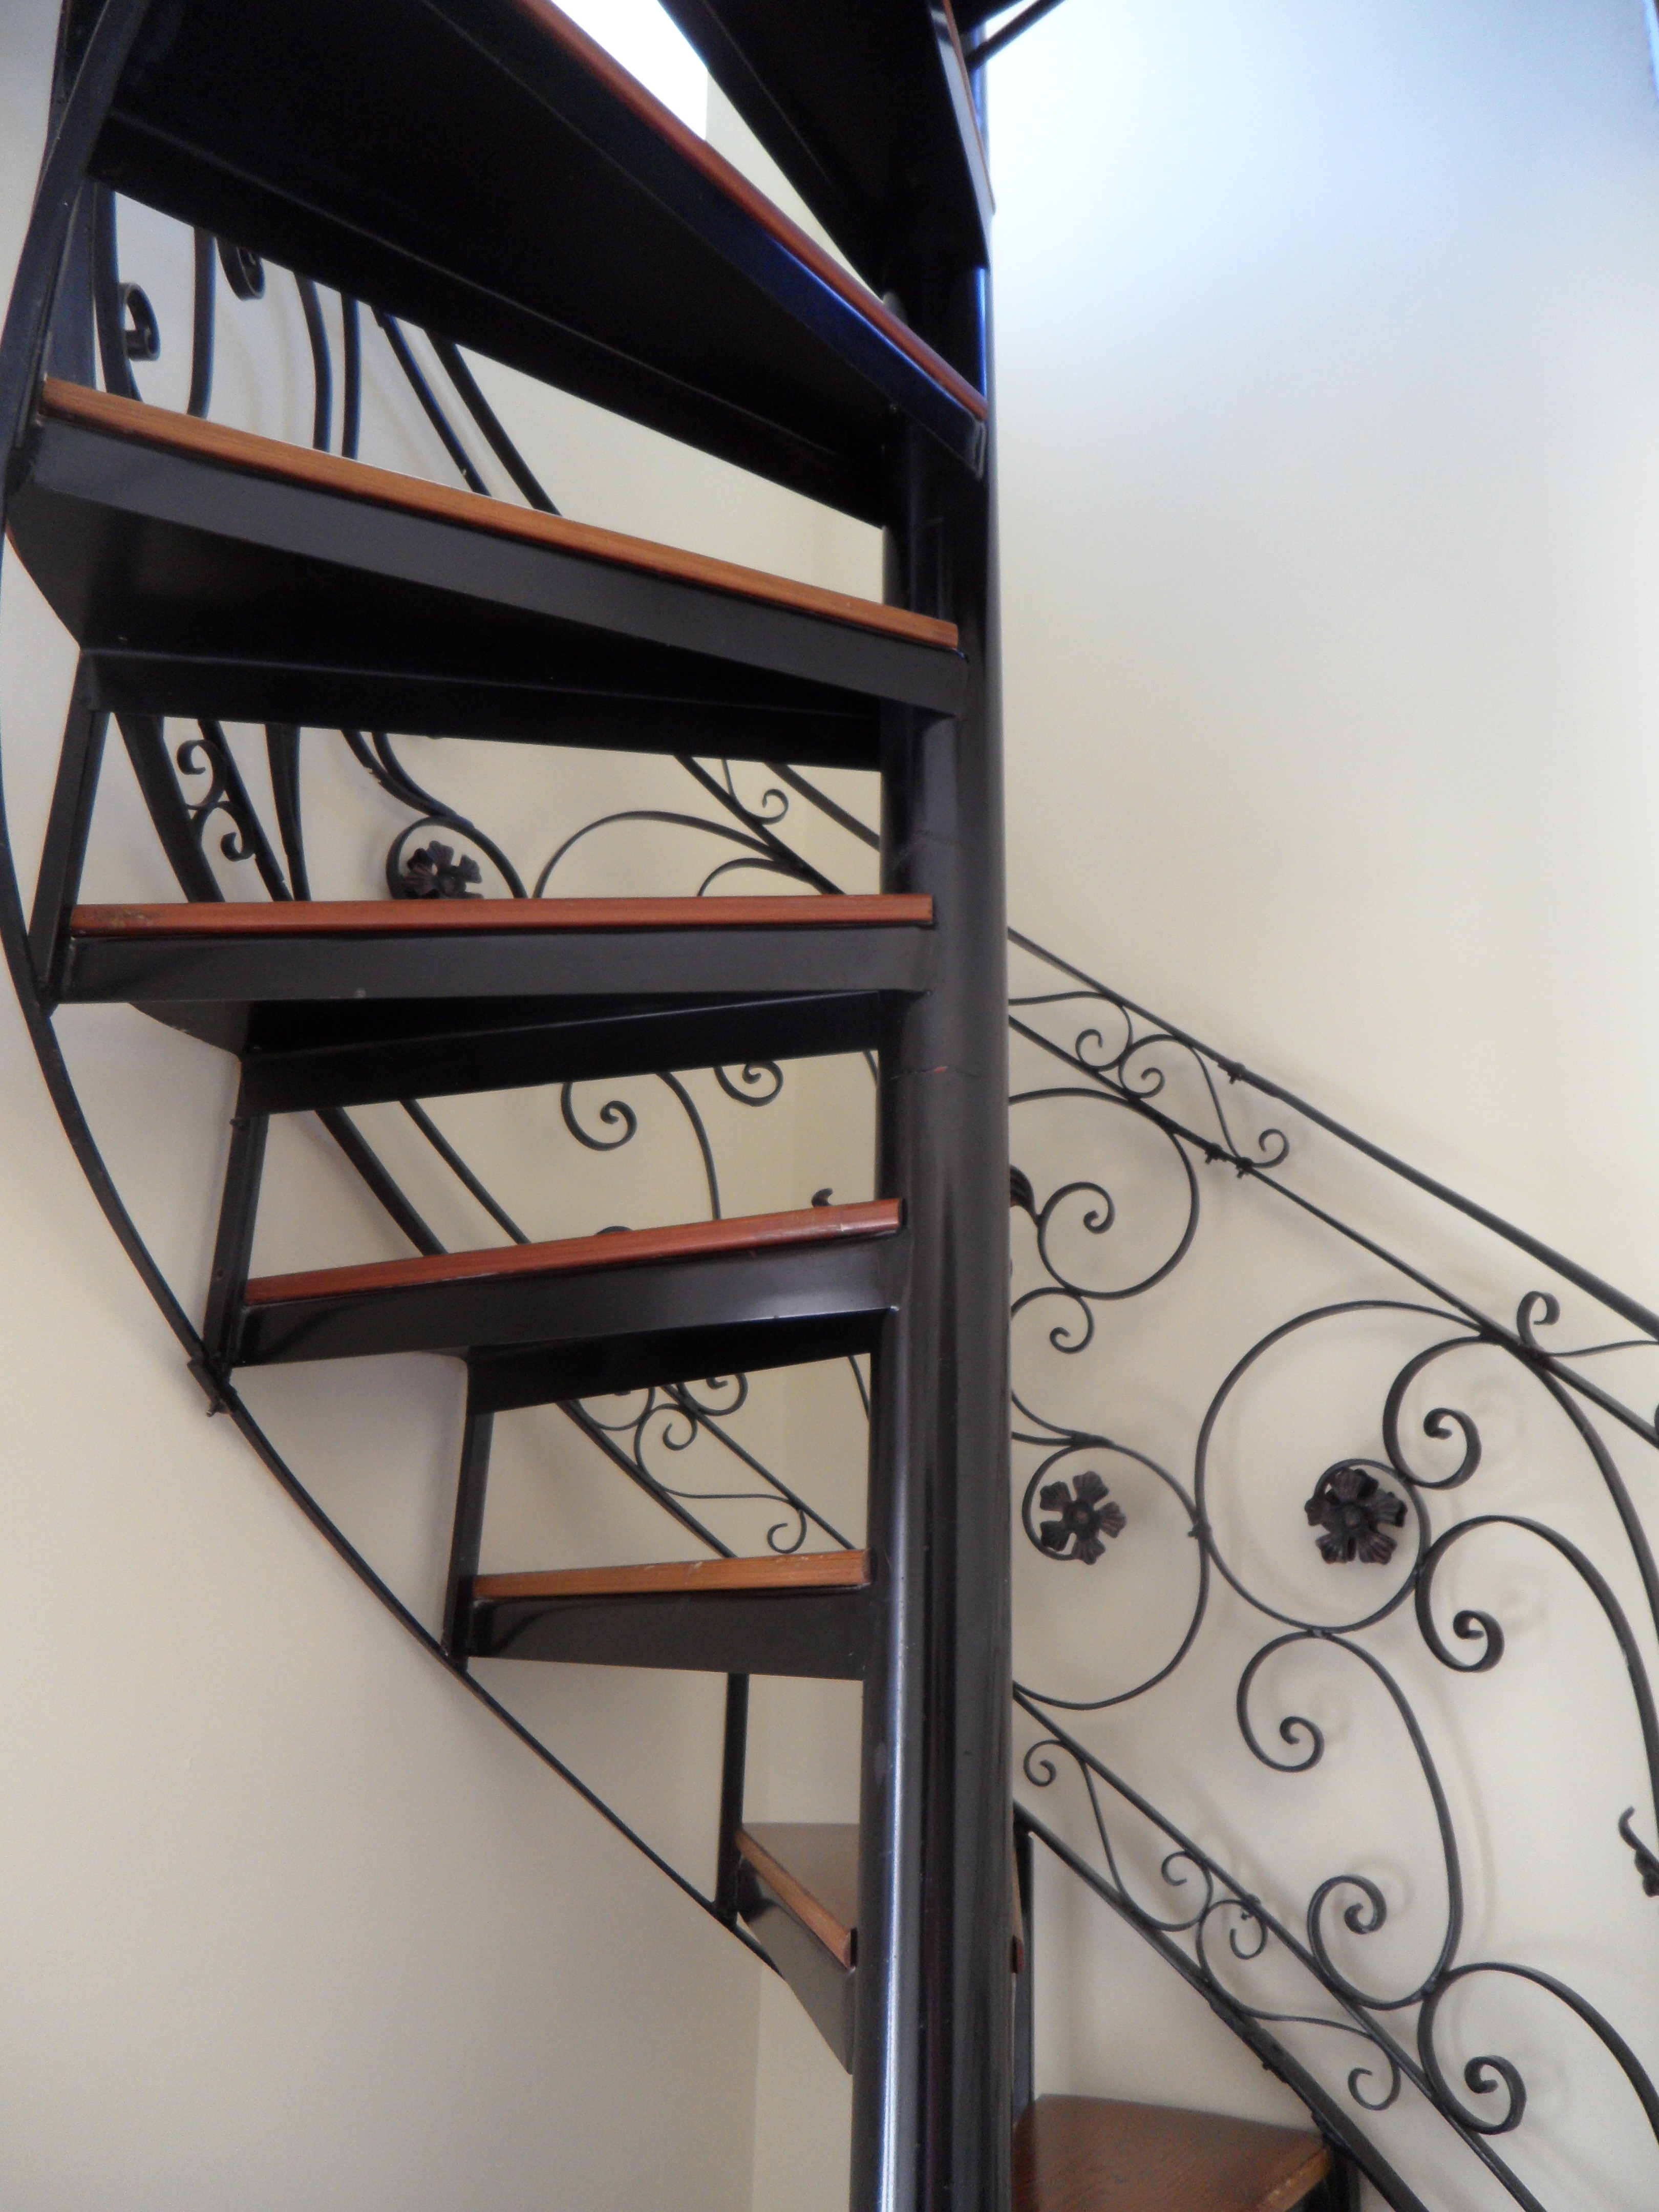
window, glass, railing, metal, furniture, lighting, spiral staircase, interior design, handrail, design, stairs, iron, emergence, gradually